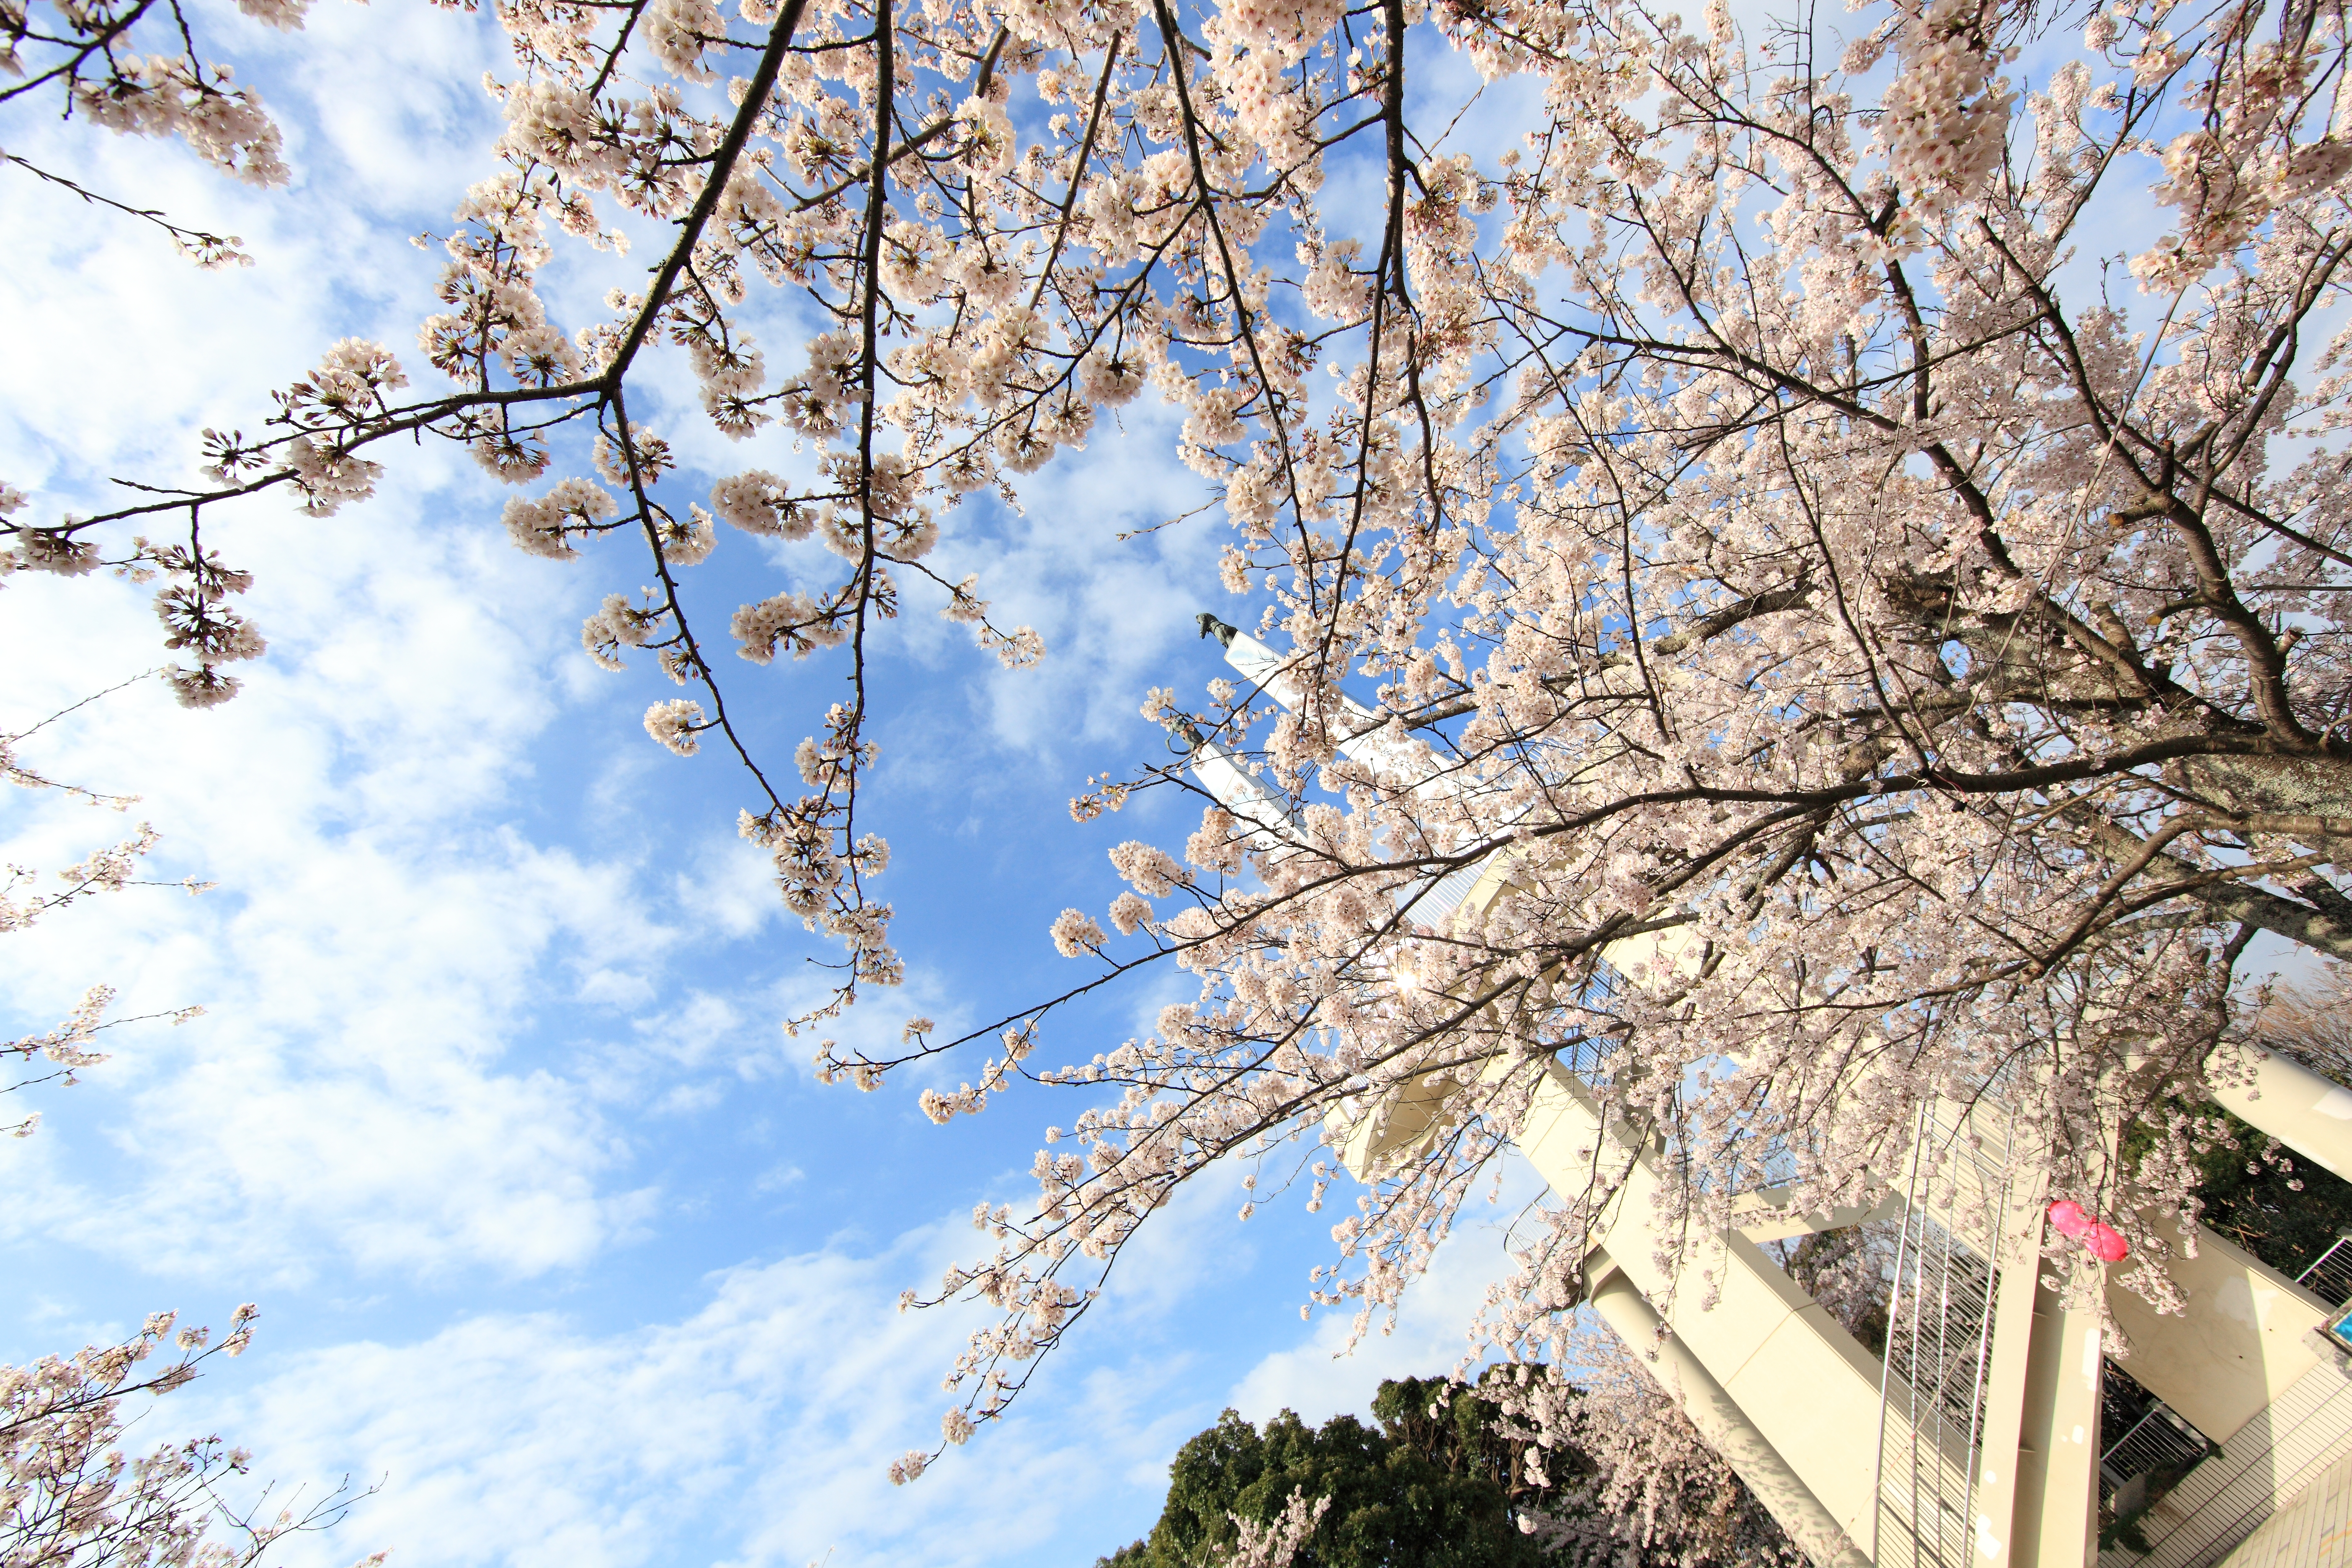
tree, branch, blossom, plant, flower, spring, high, park, cherry blossom, 5d, sakura, hires, markii, cherry, hi, res, resolution, chiba, kisarazu, ohdayamakouen